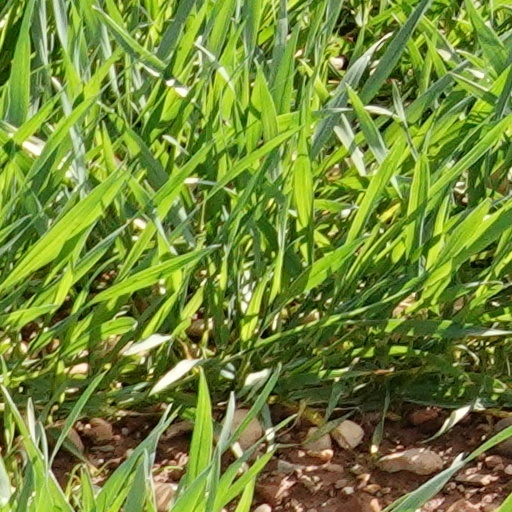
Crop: wheat